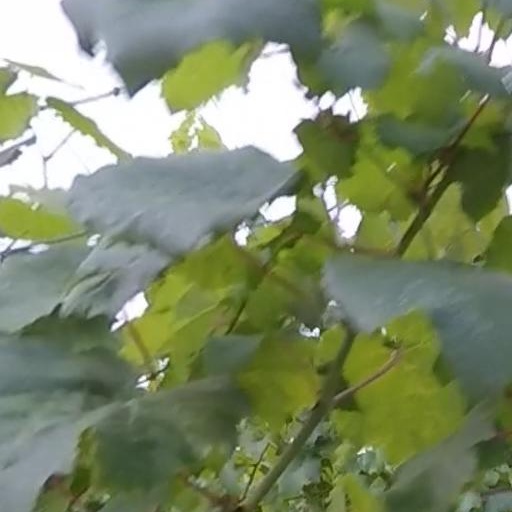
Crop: grape